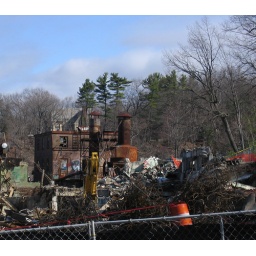
revealed by the removal of the main building back wall